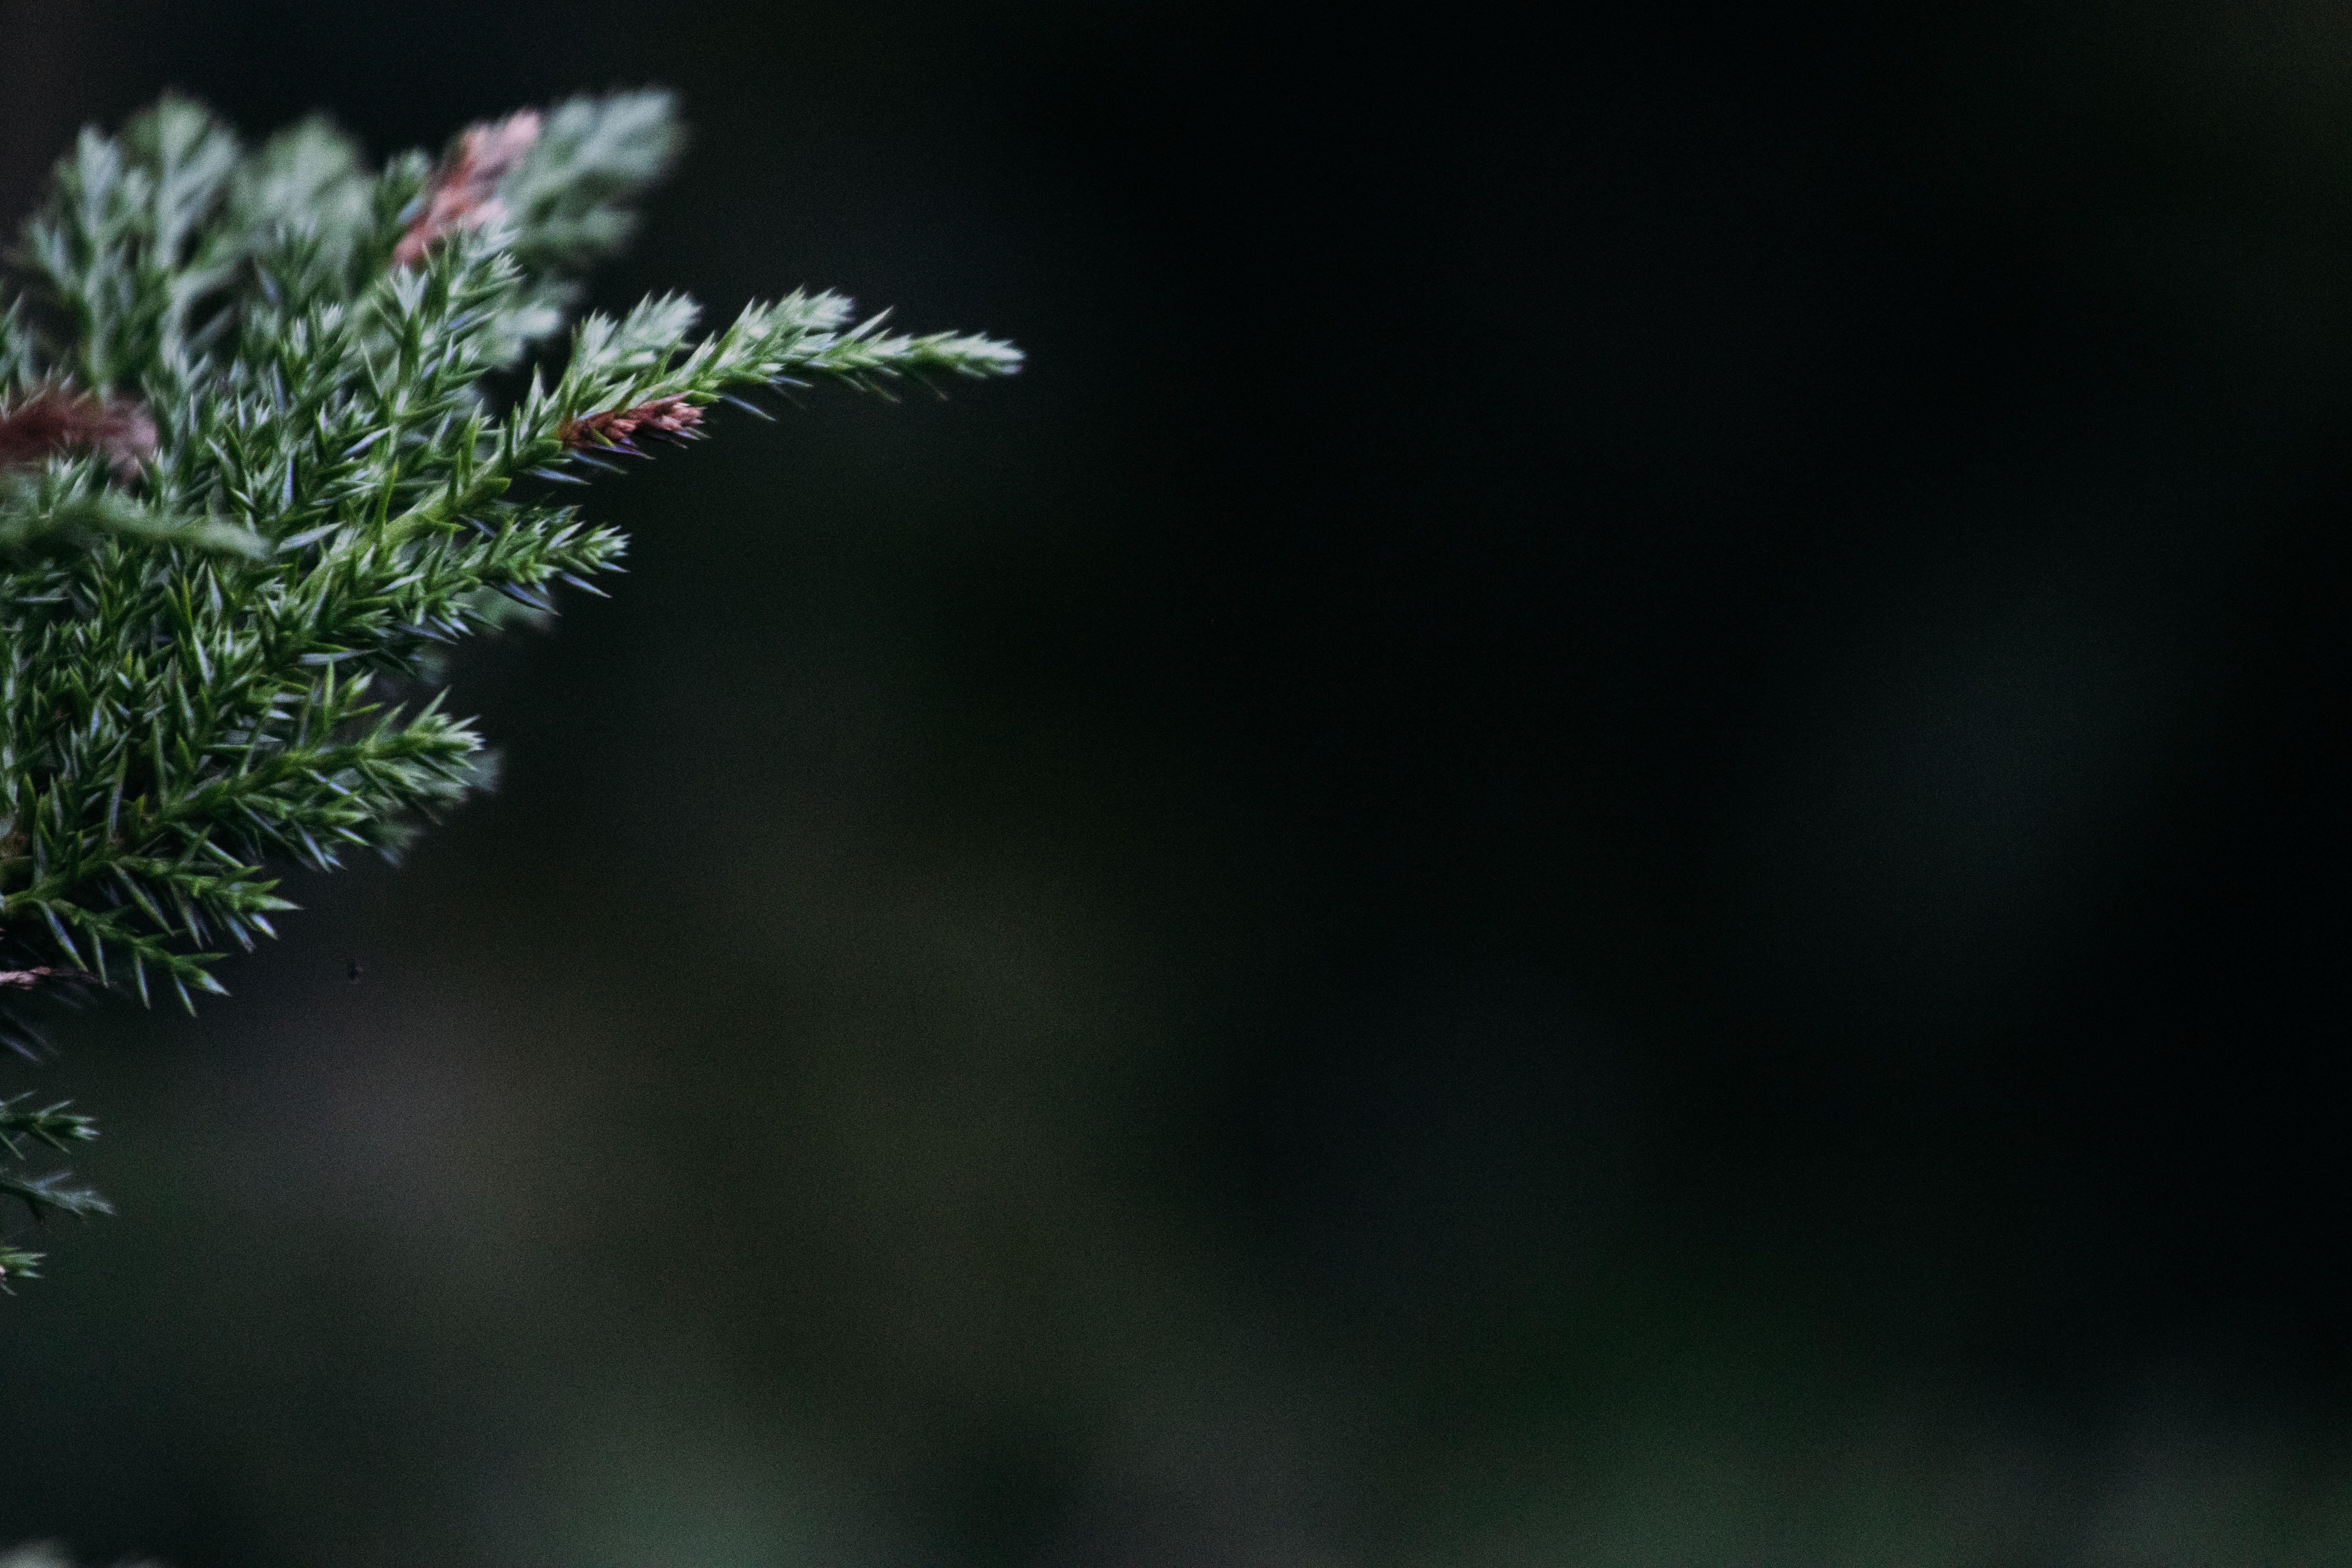
tree, branch, plant, leaf, flower, darkness, flora, macro photography, woody plant